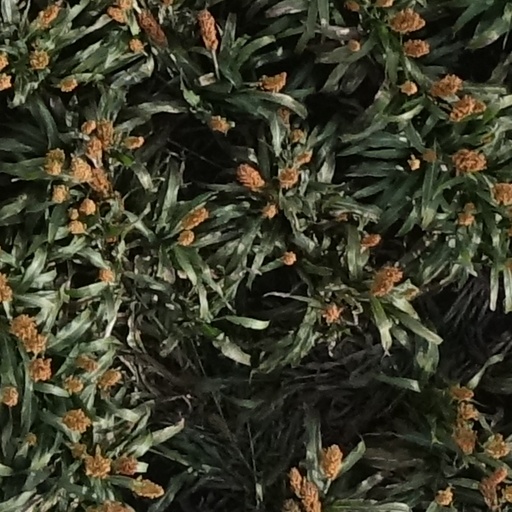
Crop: sorghum